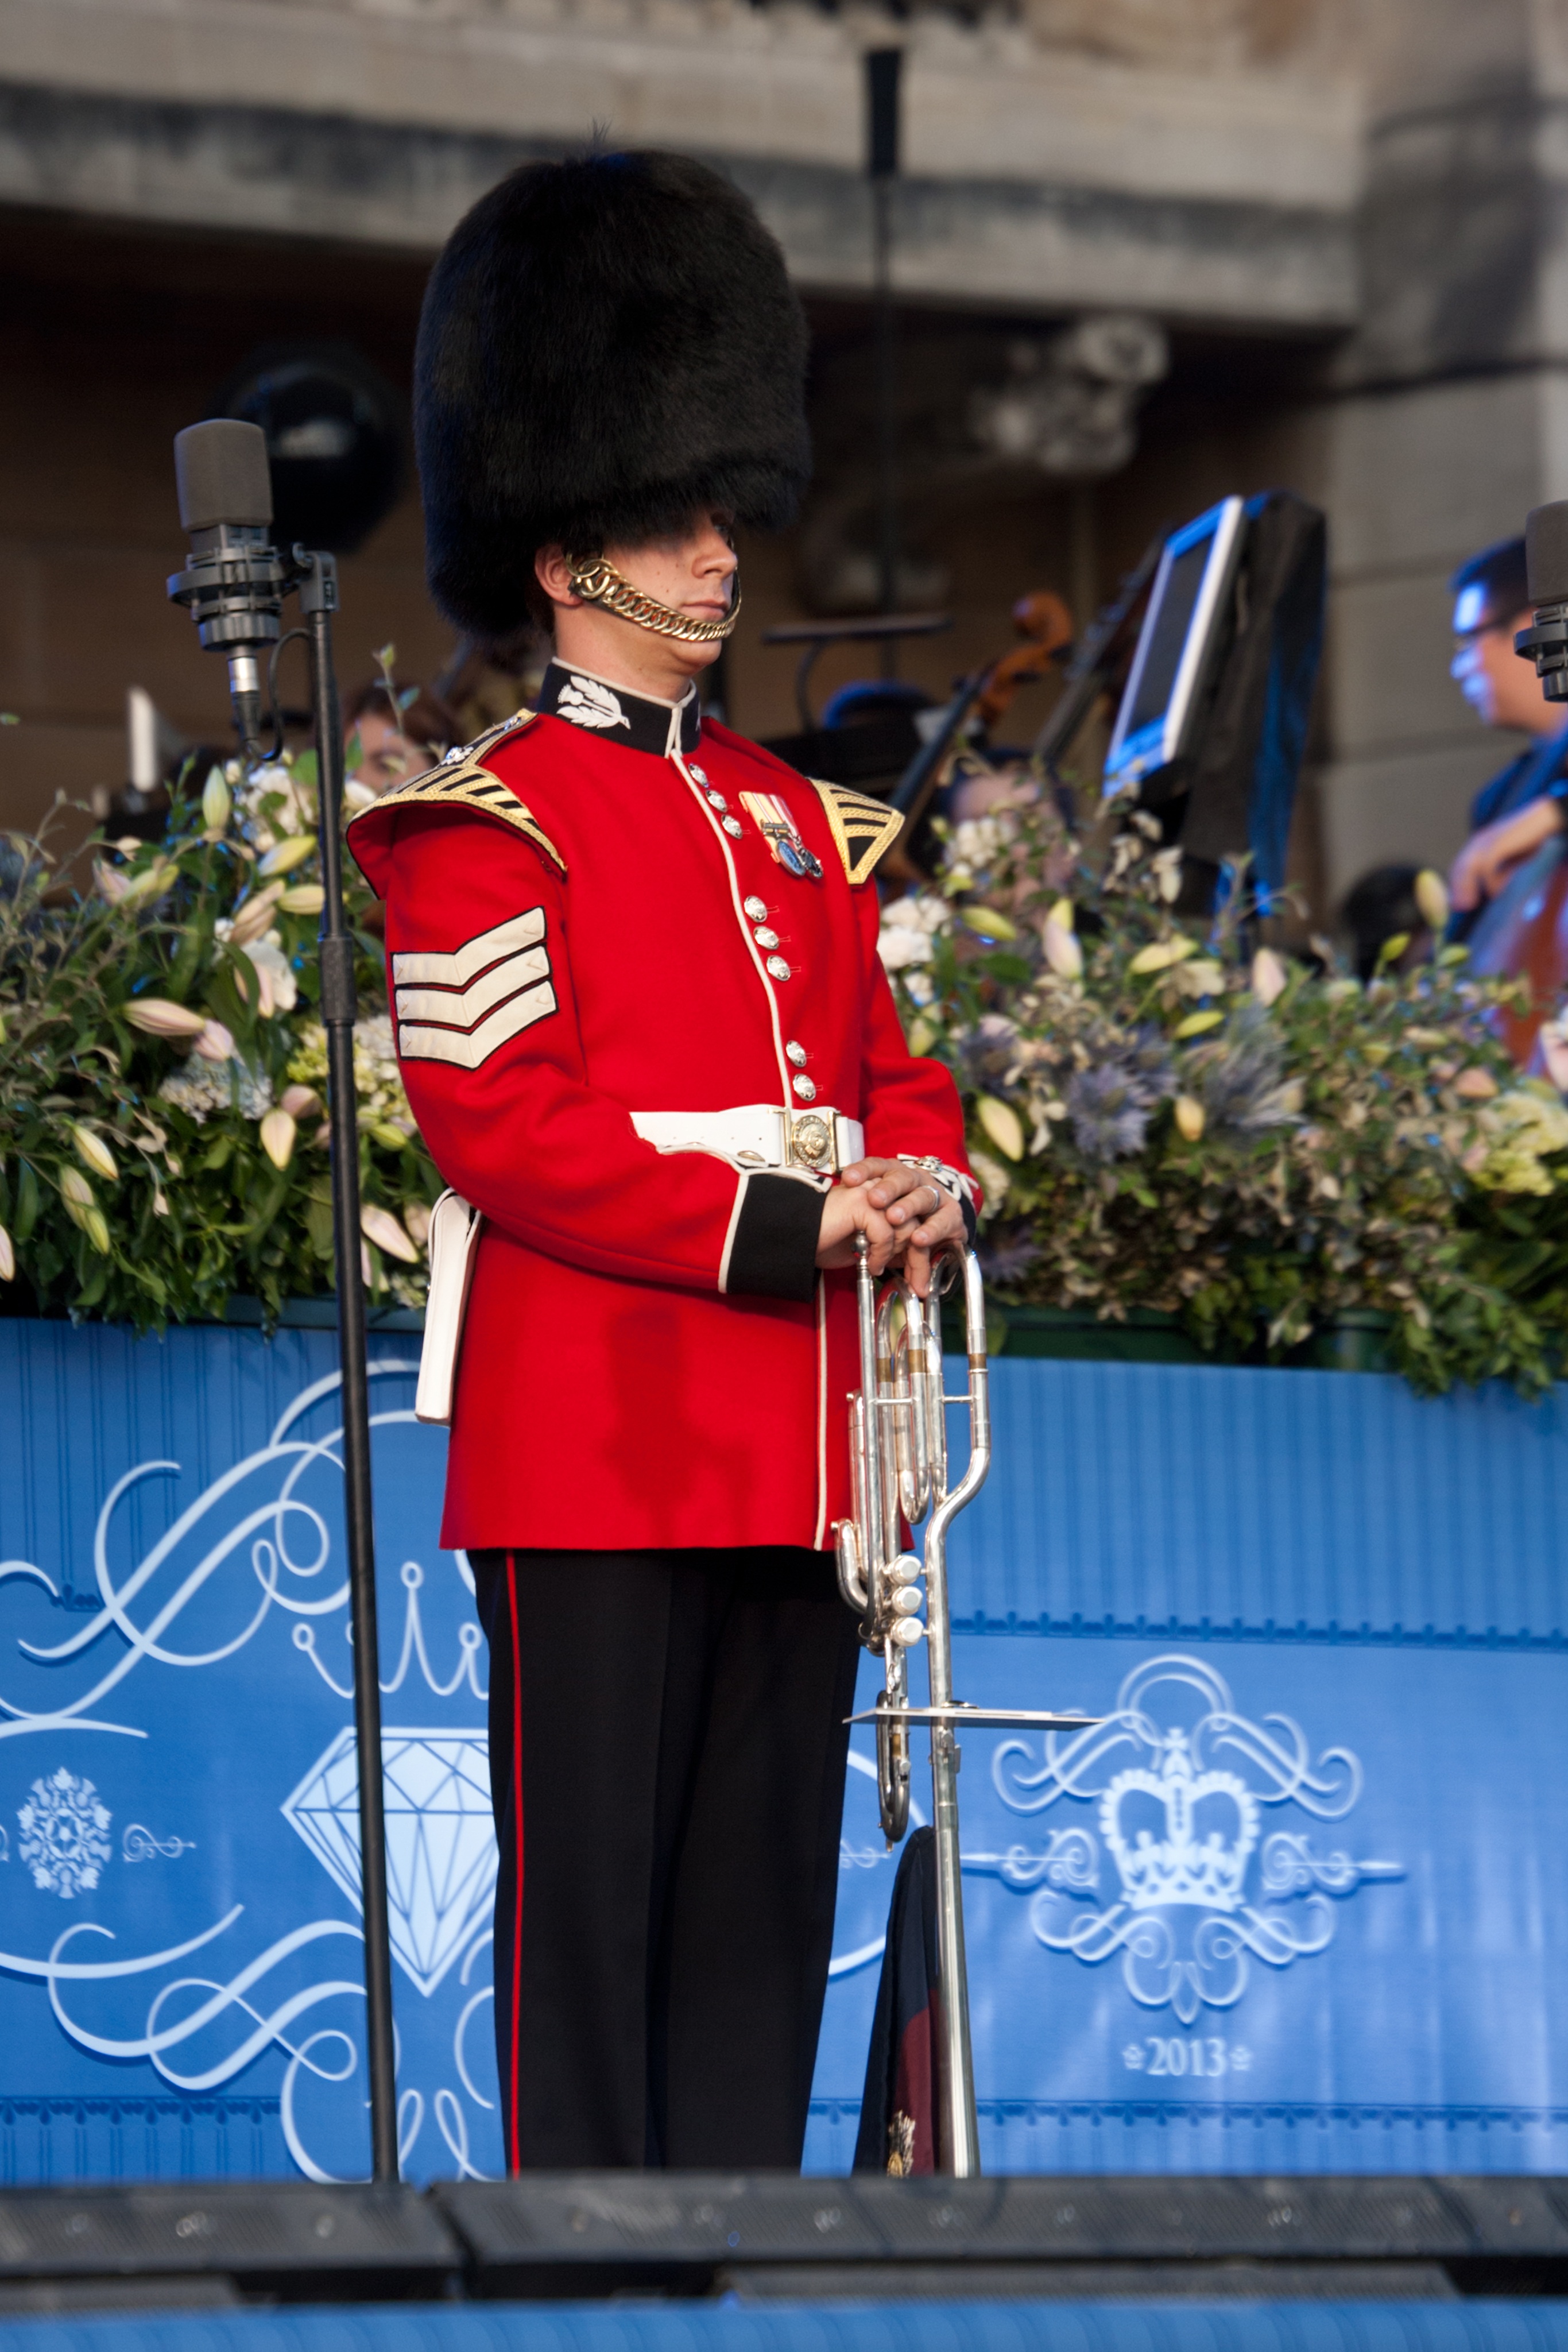
person, red, clothing, costume, buckingham palace, trumpeter, coronation gala, fanfare trumpeter, red tunic, busby